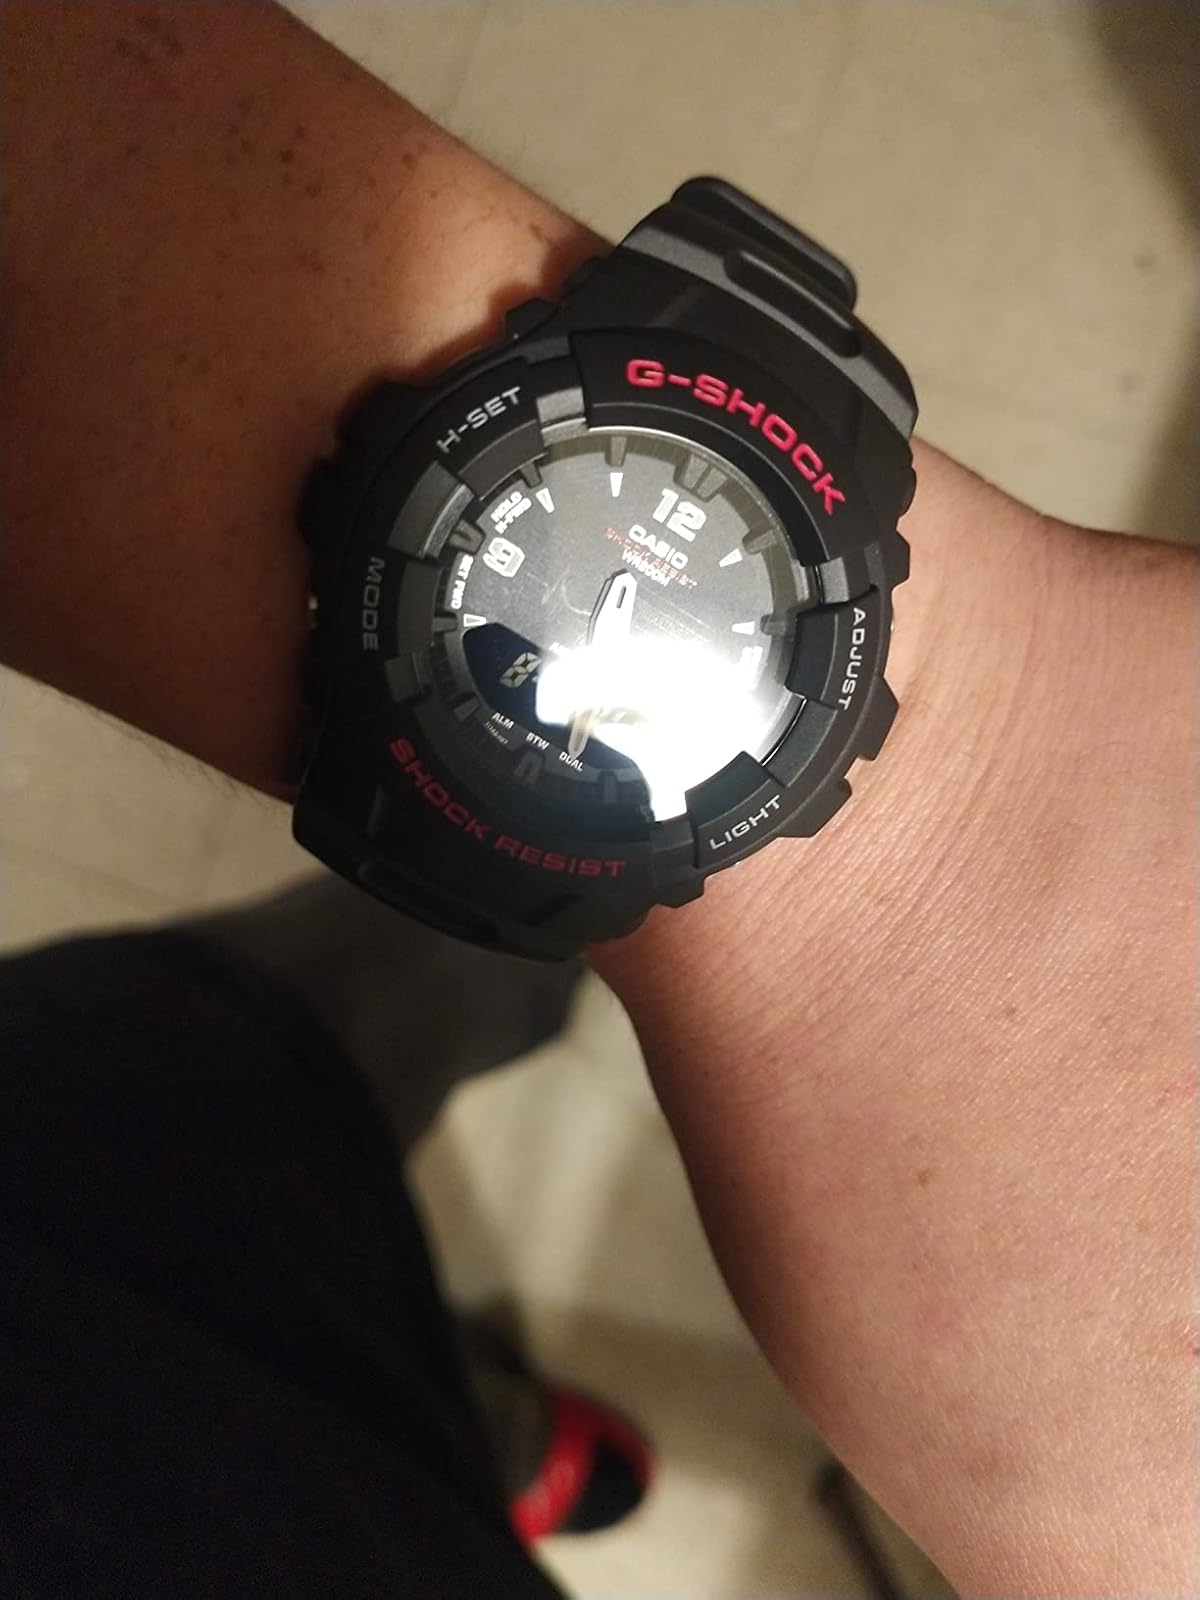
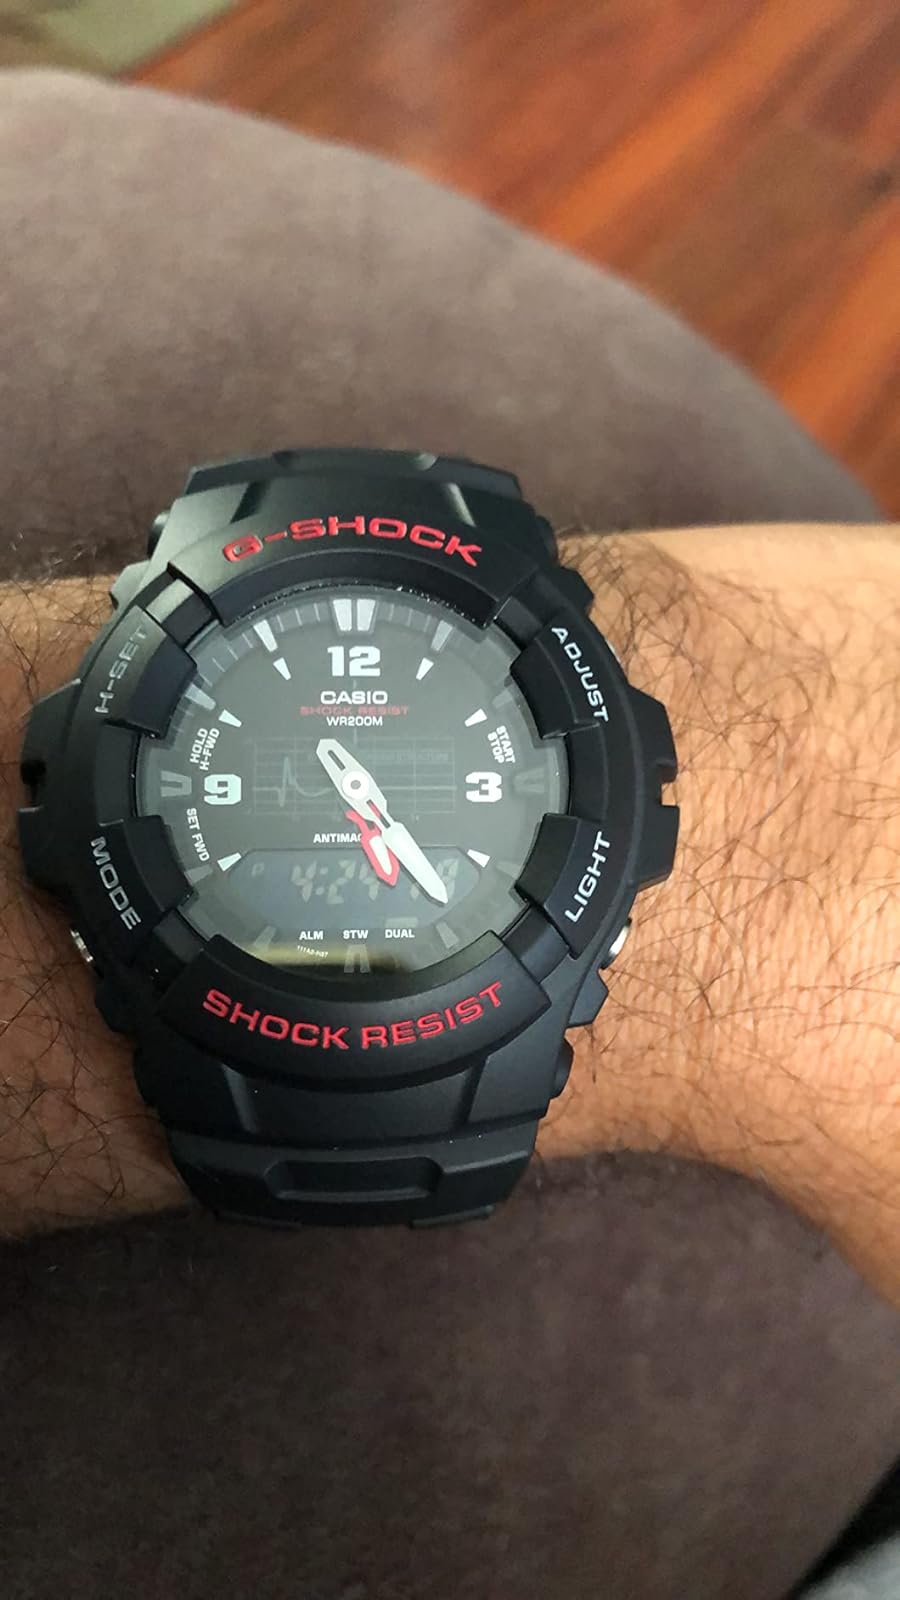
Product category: accessories_watch
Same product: yes